Arkitema Architects

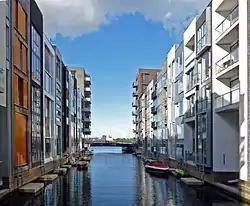
Sluseholmen canal buildings, Copenhagen (2009)

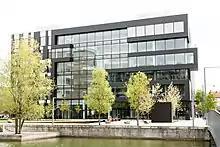
Mikado House in Ørestad, Copenhagen (2010)

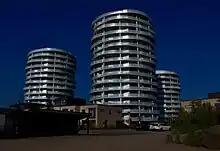
Tårnene, Copenhagen (2014)

Arkitema has designed a broad range of architectural projects, from minor expansions and renovations to large redevelopment, infrastructural, residential and urban design projects. Some of the most notable and representative projects from Arkitema includes the following: